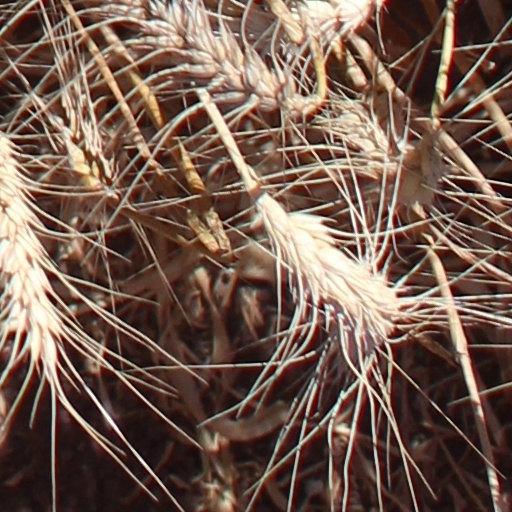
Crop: wheat